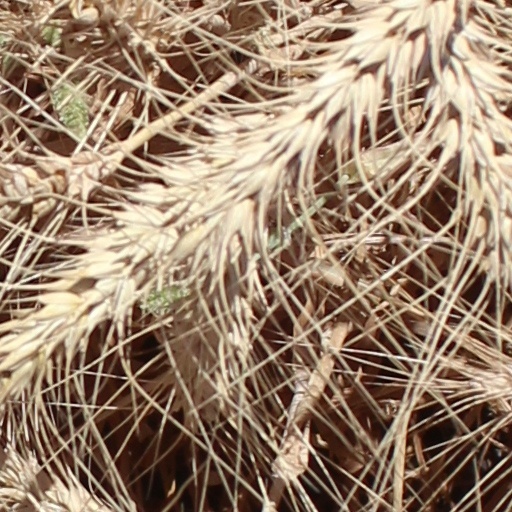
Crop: wheat